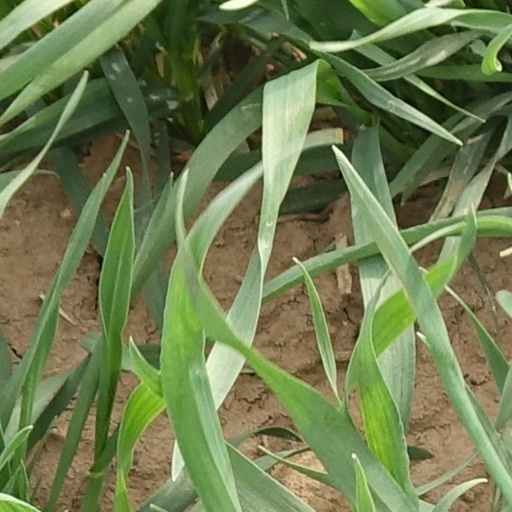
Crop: wheat